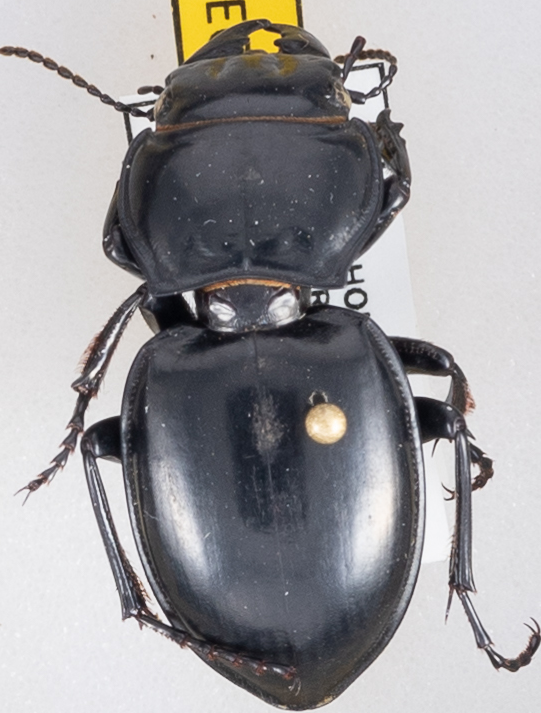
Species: Pasimachus californicus
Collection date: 2021-08-11
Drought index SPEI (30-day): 1.382
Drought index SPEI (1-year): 0.47
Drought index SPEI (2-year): -0.146